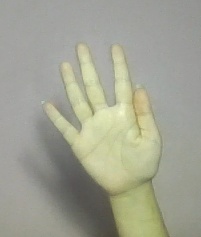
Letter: sheen